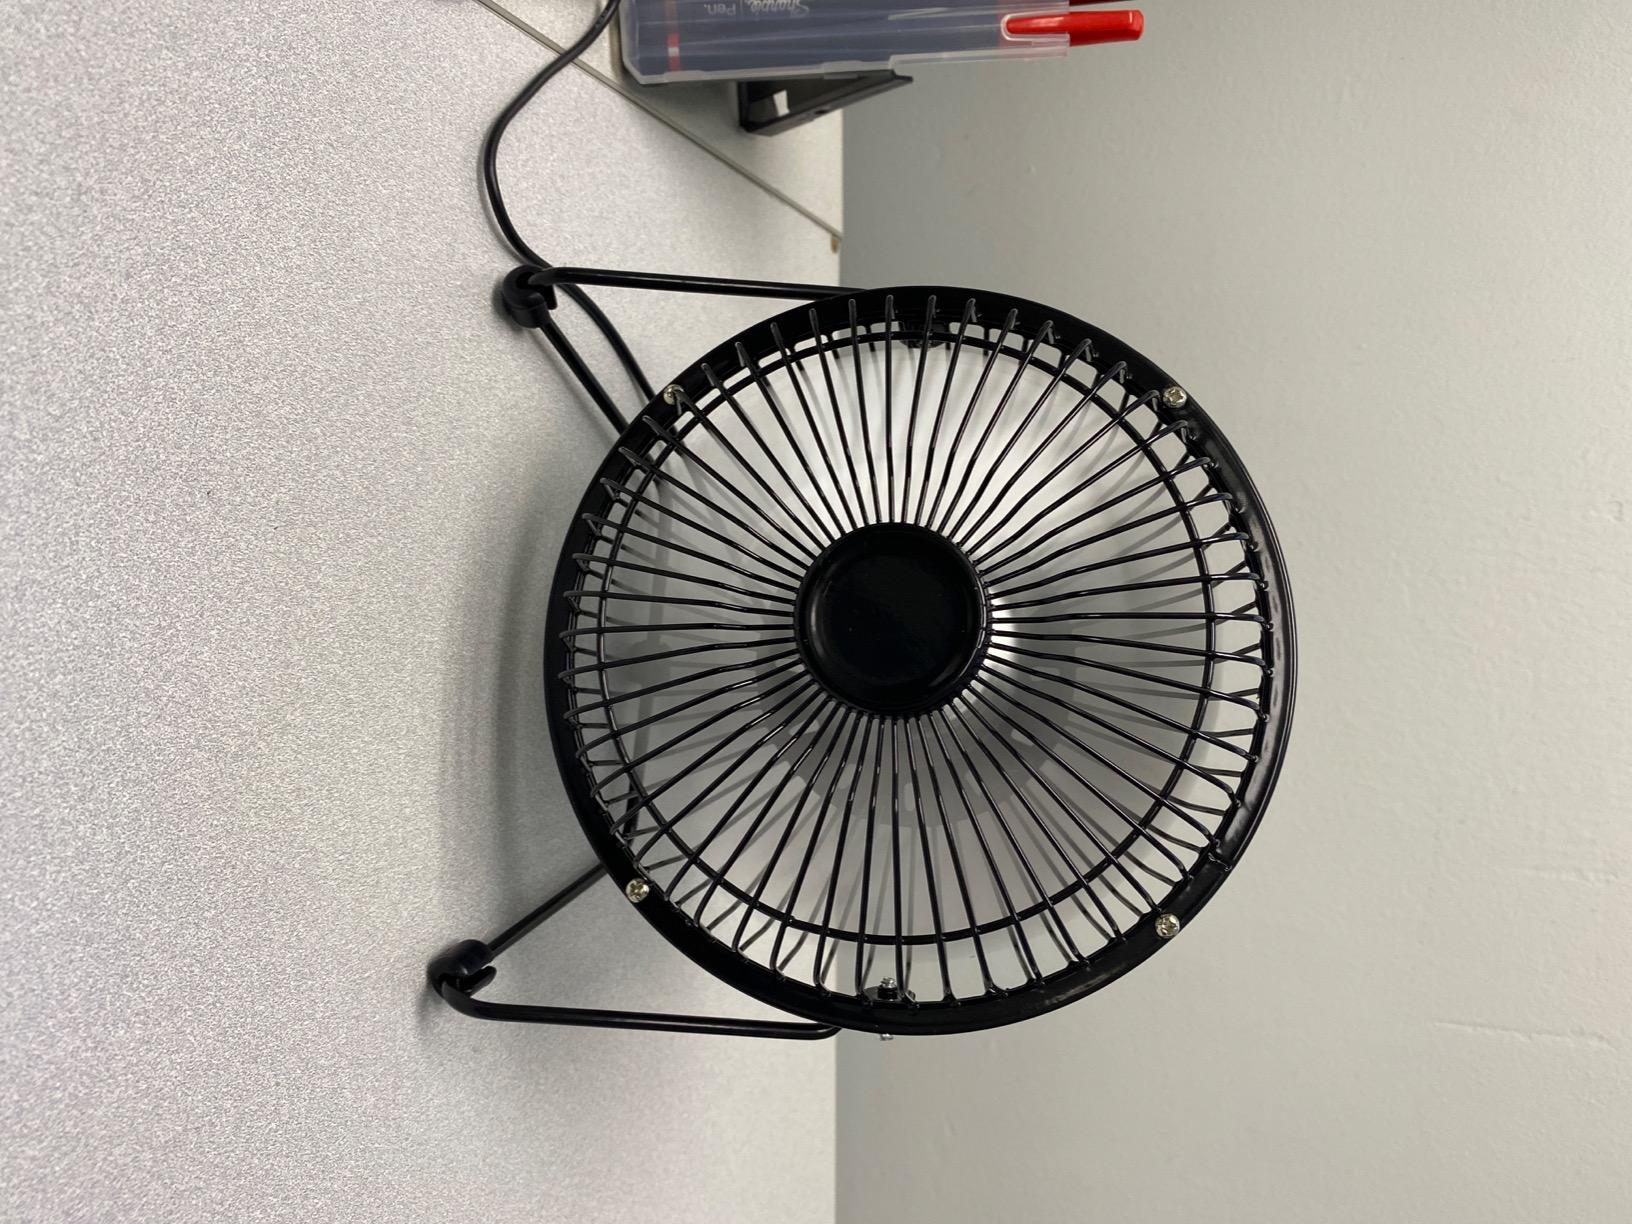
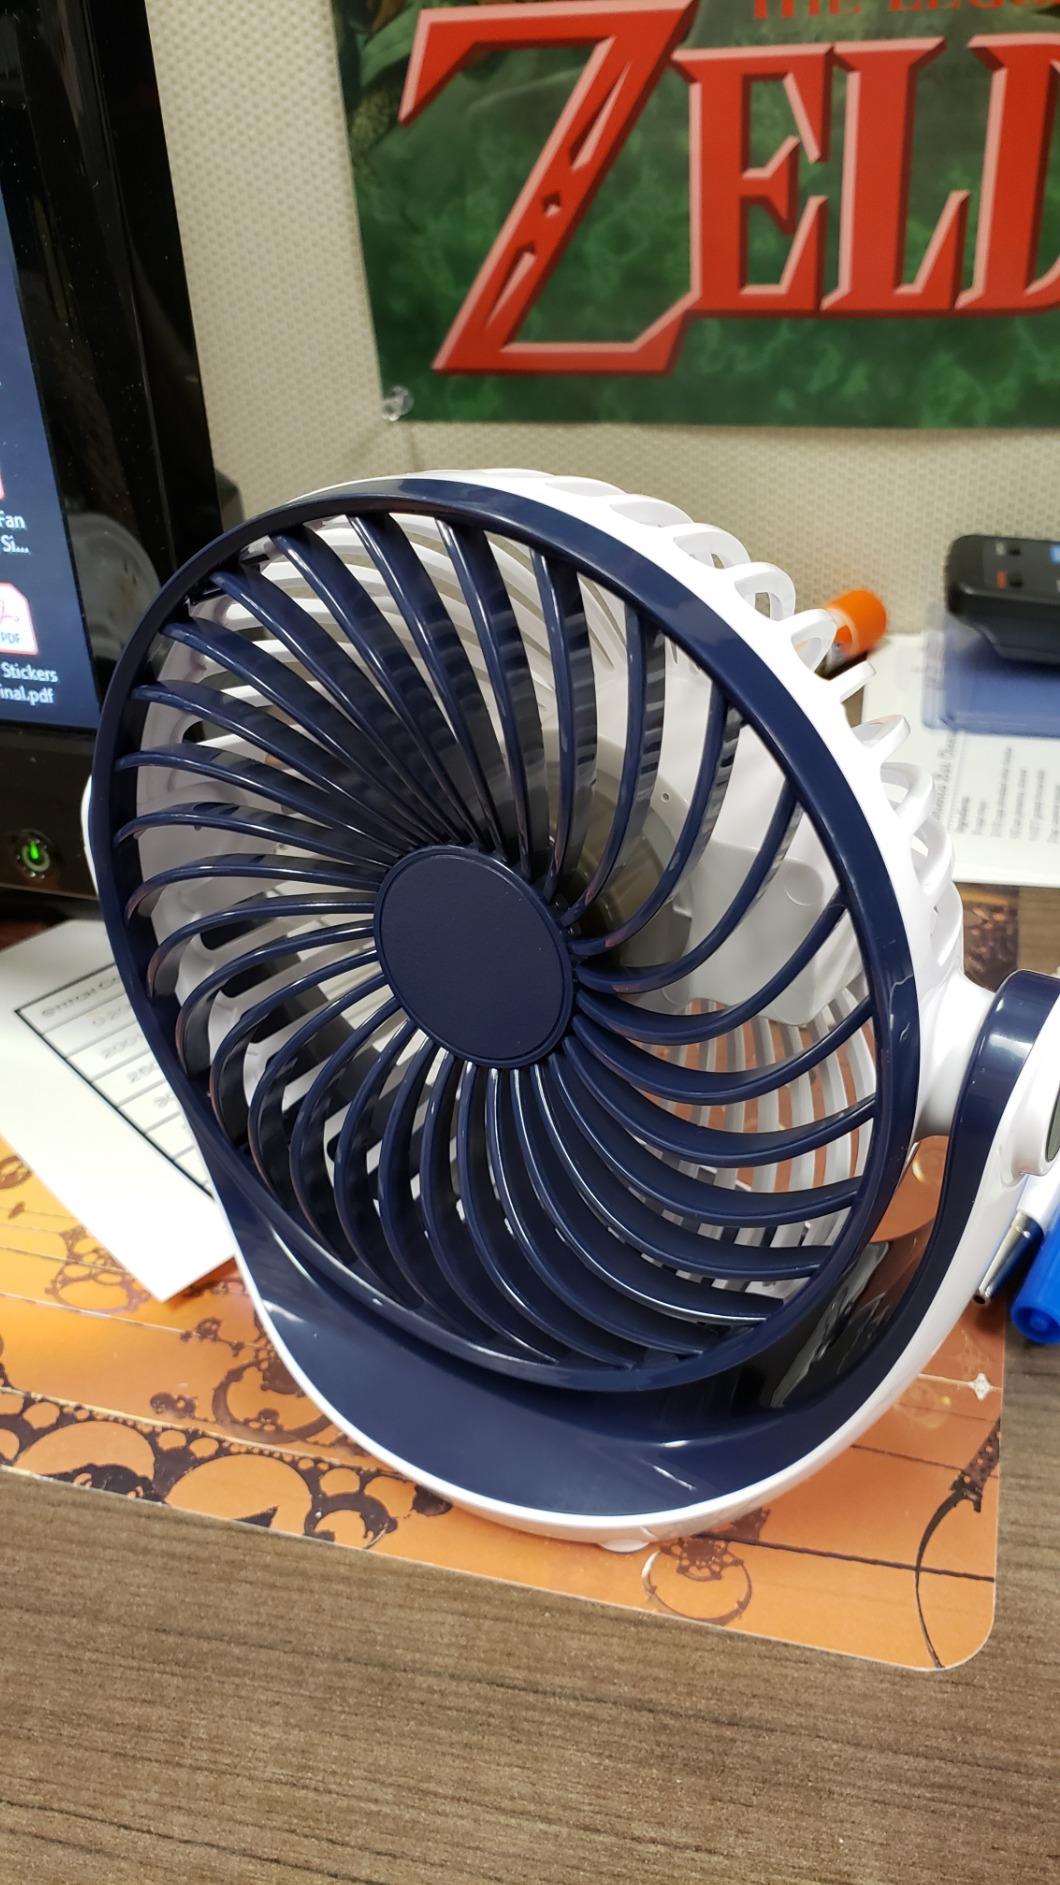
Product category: fan
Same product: no